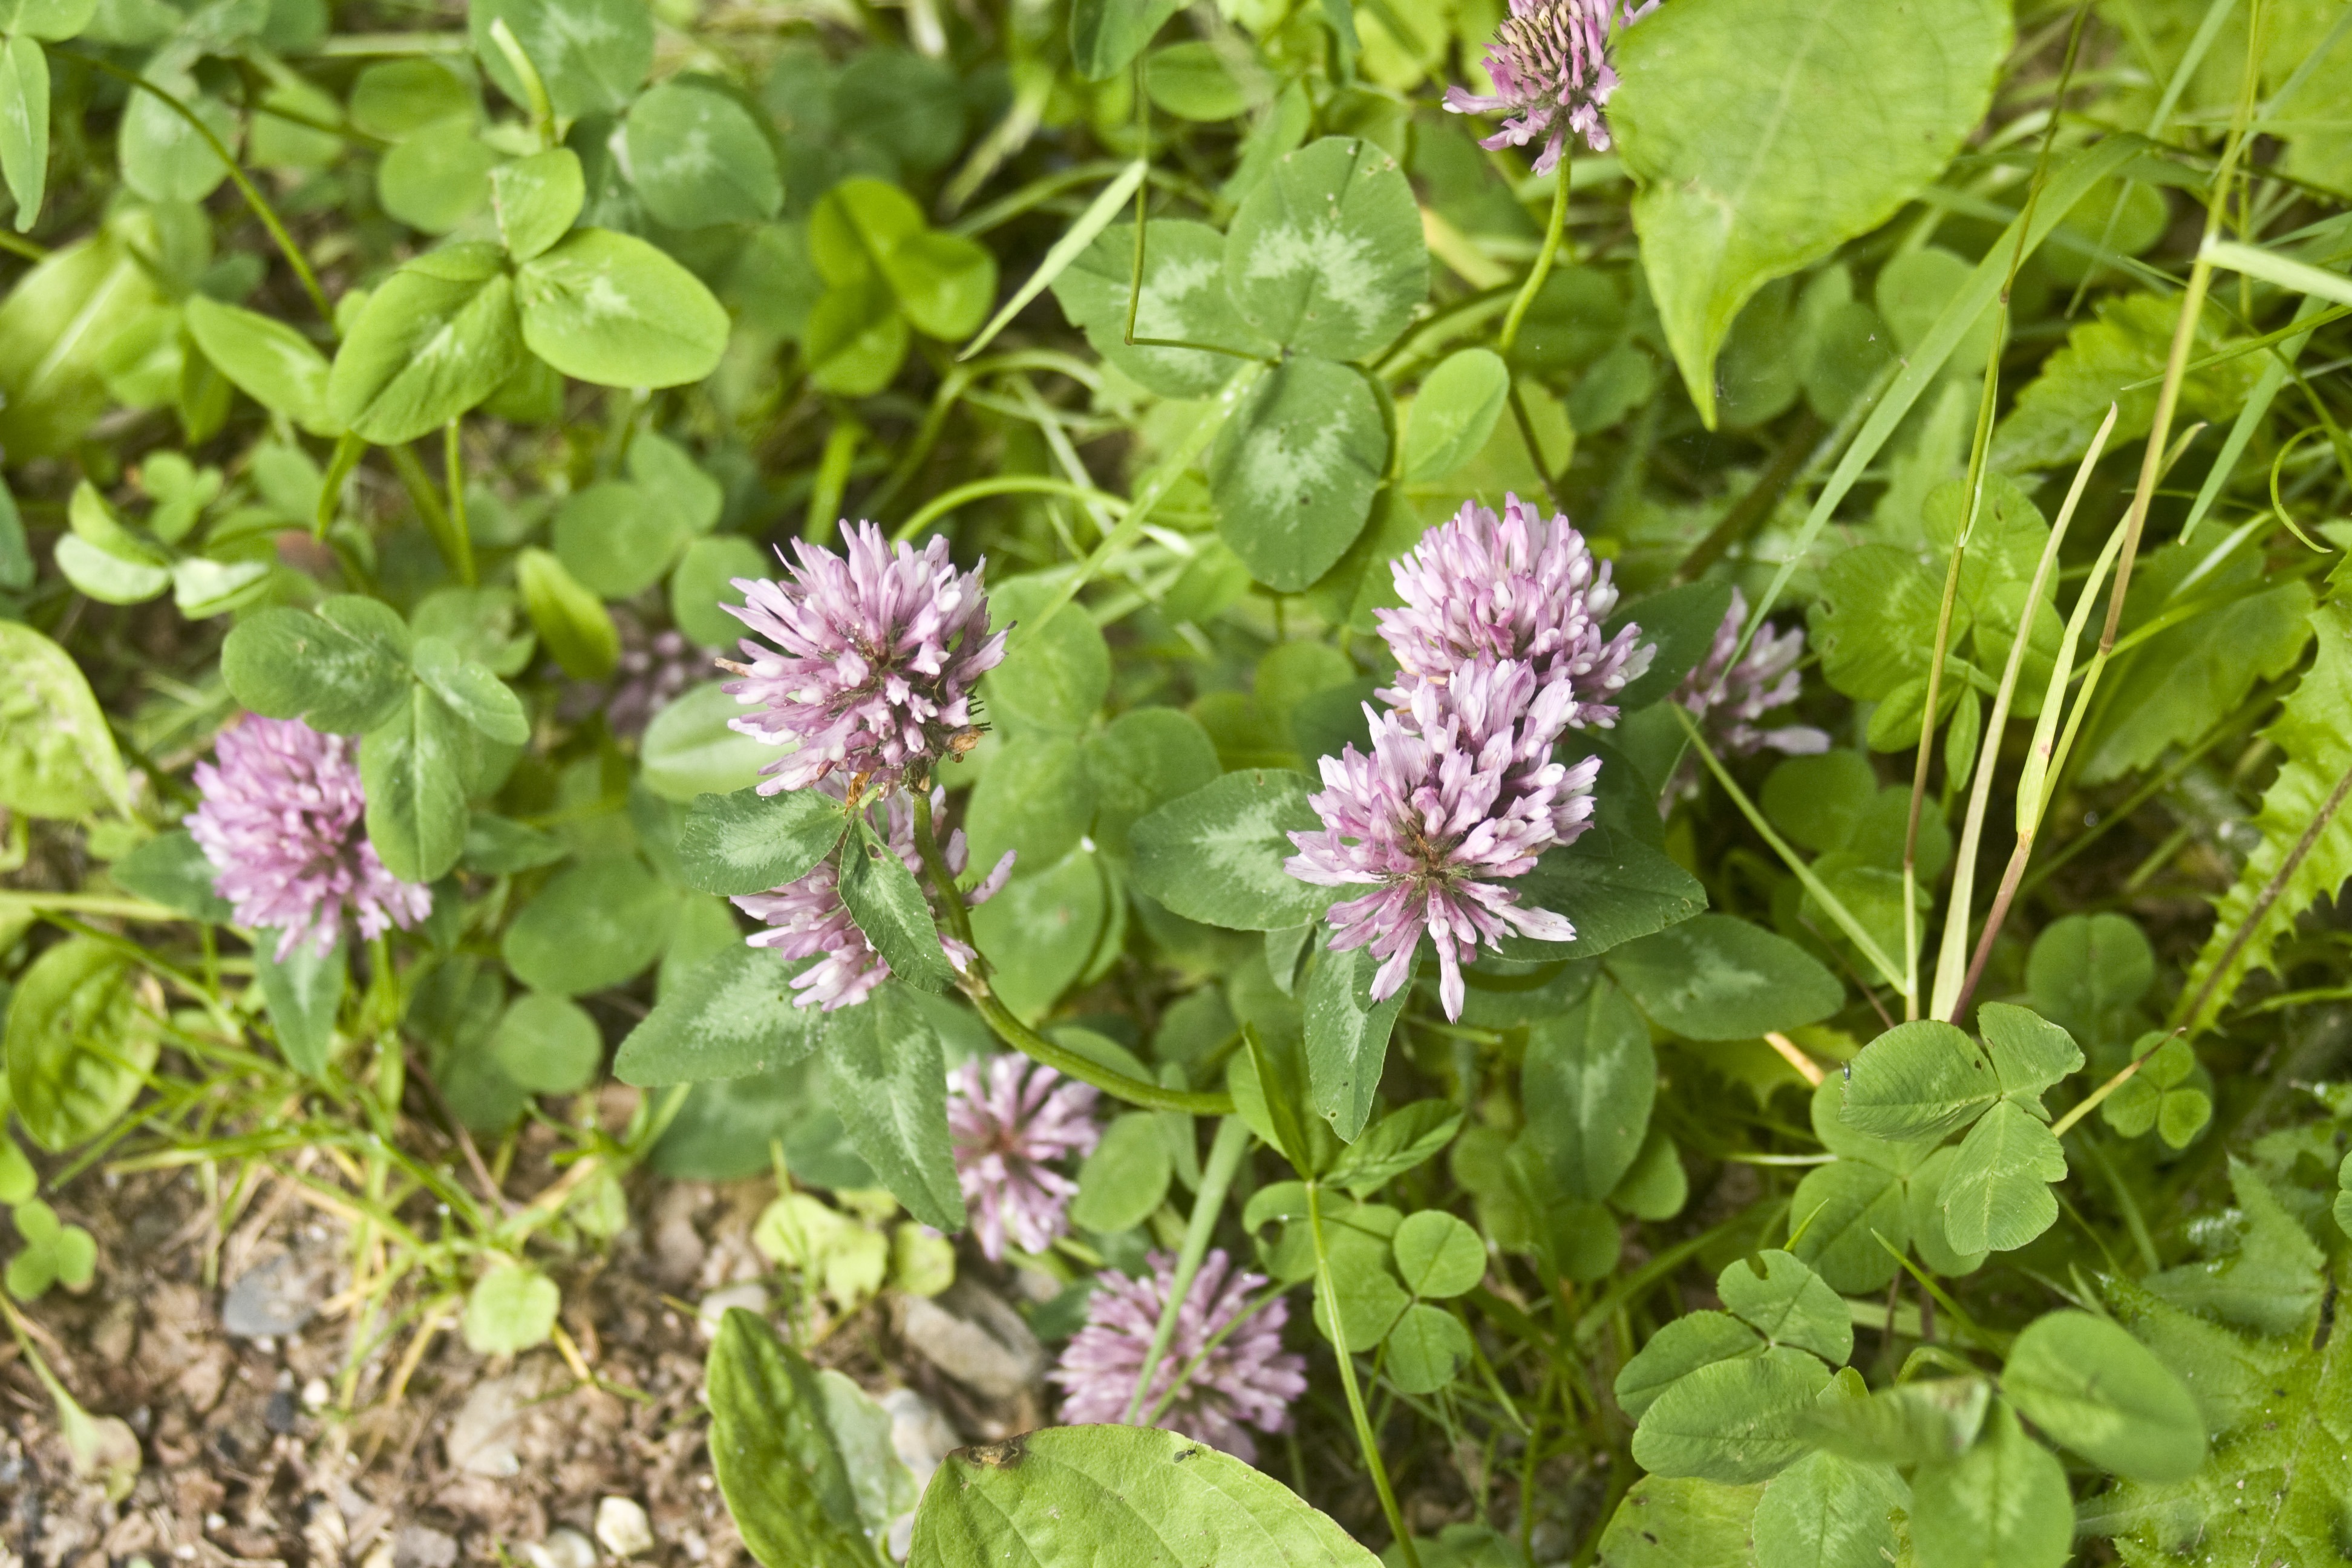
cloud, plant, sky, hiking, hill, flower, herb, botany, blue, garden, flora, botanical, clover, height, wildflower, flowers, mountains, shrub, volcanic, vosges, mountain flowers, klee, flowering plant, subshrub, annual plant, land plant, breckland thyme, pennyroyal